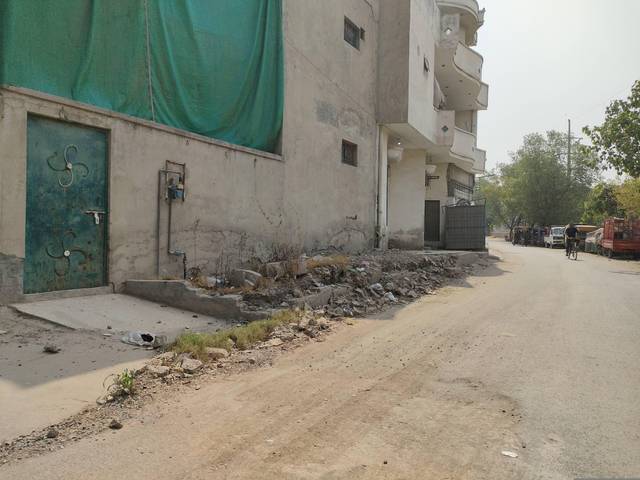
Region: Pakistan
Coordinates: 31.544, 74.273